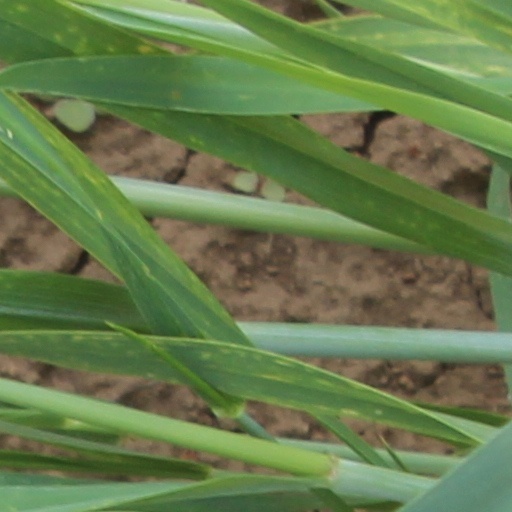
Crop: wheat